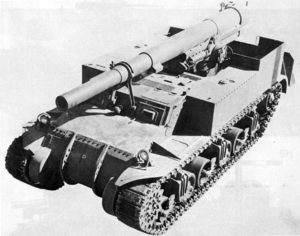
Le M12 Gun Motor Carriage est un canon automoteur blindé développé par l'armée américaine.